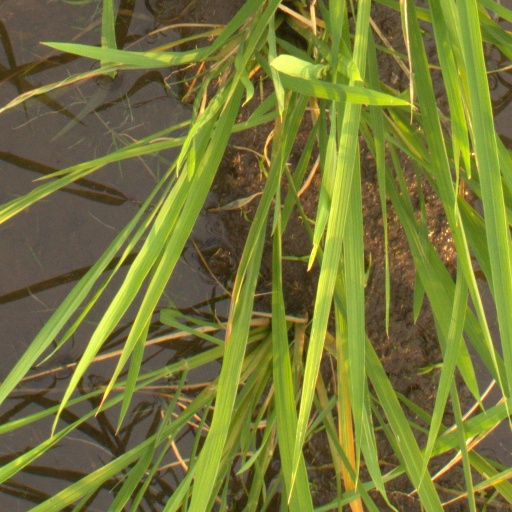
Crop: rice